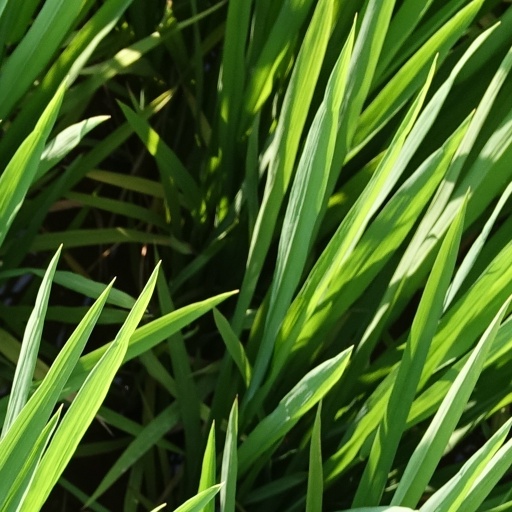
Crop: rice